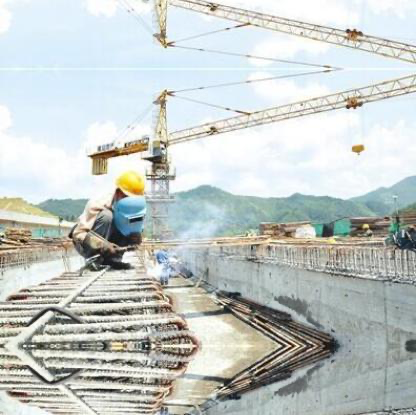
Objects in the image:
label: helmet